Strawberry Roan (1945 film)

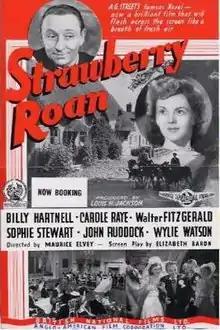
Promotional poster

Strawberry Roan is a 1945 British drama film directed by Maurice Elvey and starring William Hartnell and Carol Raye. The screenplay was developed from the then-popular 1932 novel of the same name by Wiltshire author A. G. Street.